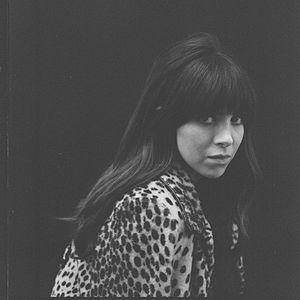
Clare Maguire est une auteure-compositrice-interprète anglaise née le 15 septembre 1987. Elle est placée 5ᵉ sur la liste des 15 chanteurs les plus prometteurs pour l'année 2011 de la BBC. Son premier album, Light After Dark, est sorti le 28 février 2011.